Shamanism

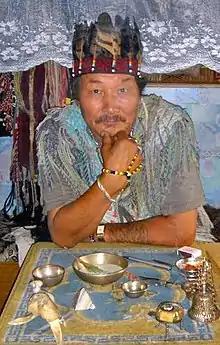
A shaman doctor of Kyzyl, 2005. Attempts are being made to preserve and revitalize Tuvan shamanism: former authentic shamans have begun to practice again, and young apprentices are being educated in an organized way.

There are two major frameworks among cognitive and evolutionary scientists for explaining shamanism. The first, proposed by anthropologist Michael Winkelman, is known as the "neurotheological theory". According to Winkelman, shamanism develops reliably in human societies because it provides valuable benefits to the practitioner, their group, and individual clients. In particular, the trance states induced by dancing, hallucinogens, and other triggers are hypothesized to have an "integrative" effect on cognition, allowing communication among mental systems that specialize in theory of mind, social intelligence, and natural history. With this cognitive integration, the shaman can better predict the movement of animals, resolve group conflicts, plan migrations, and provide other useful services.